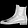
Label: Ankle boot